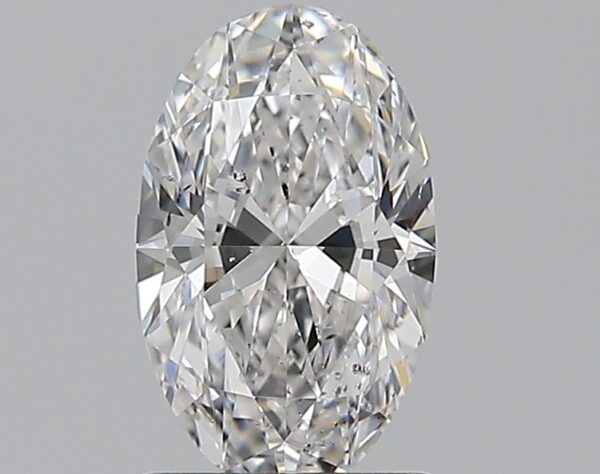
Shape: oval
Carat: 1.2
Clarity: SI1
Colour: E
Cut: VG
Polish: EX
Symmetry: VG
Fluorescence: N
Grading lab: GIA
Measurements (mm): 9.2 x 5.65 x 3.44